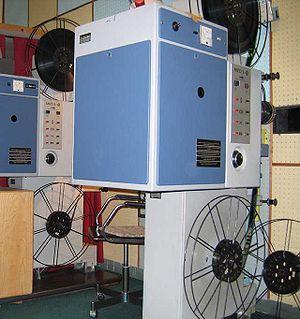
La projection cinématographique désigne l'ensemble des techniques utilisées pour restituer un film, généralement dans une salle de cinéma, mais aussi pour des projections privées.